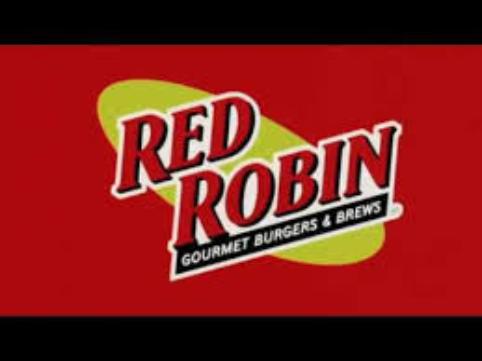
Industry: Food